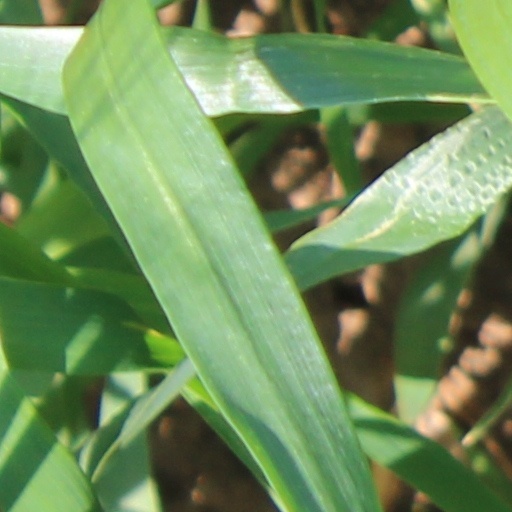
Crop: wheat